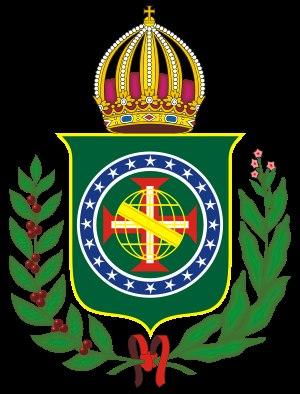
Prince du Brésil était un titre impérial en vigueur sous l'Empire du Brésil, accordé aux fils ou filles de l'empereur et aux autres dynasties de la famille impériale qui n'étaient pas l'héritier apparent ou l'héritier présumé du trône. Il était également utilisé pour désigner un petit-fils ou une petite-fille dans la lignée masculine d'un monarque régnant, à quelques exceptions près.